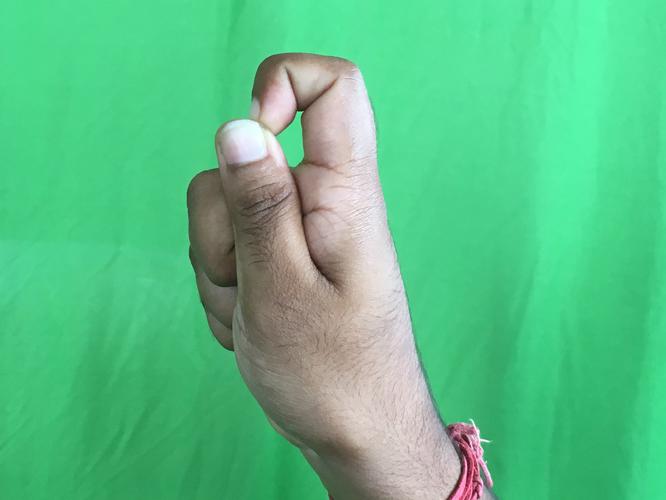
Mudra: Kapith
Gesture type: single_hand